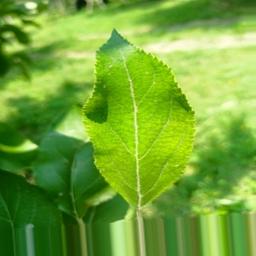
Label: Healthy